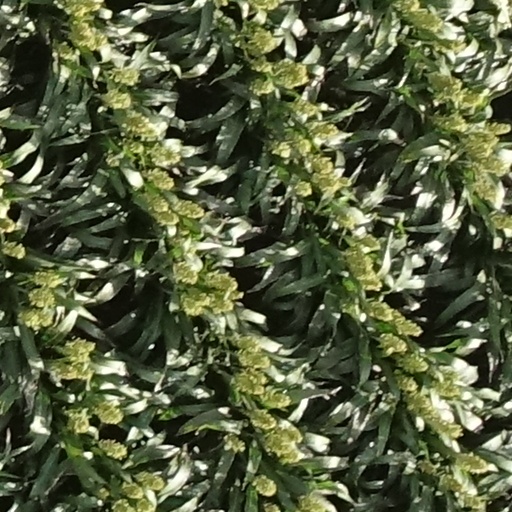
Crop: sorghum